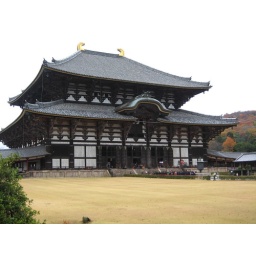
Todai-ji temple. Rebuilt in 1709, this is the largest wooden building in the world!